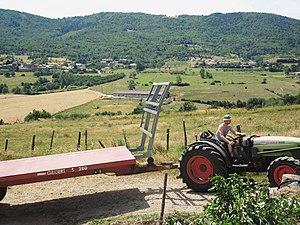
Brossainc détail
Brossainc est une commune française, située dans le département de l'Ardèche en région Auvergne-Rhône-Alpes.